Eucradinae

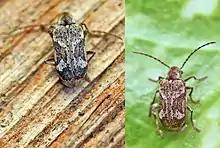
"Ptinomorphus imperialis"

Eucradinae is a subfamily of death-watch and spider beetles in the family Ptinidae. There are at least 5 genera and about 18 described species in Eucradinae.